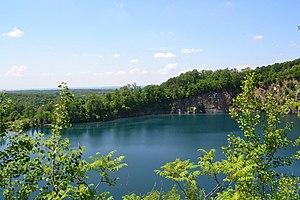
East Rockhill Township est un township, situé dans le comté de Bucks, en Pennsylvanie, aux États-Unis. En 2010, le township comptait une population de 5 706 habitants.